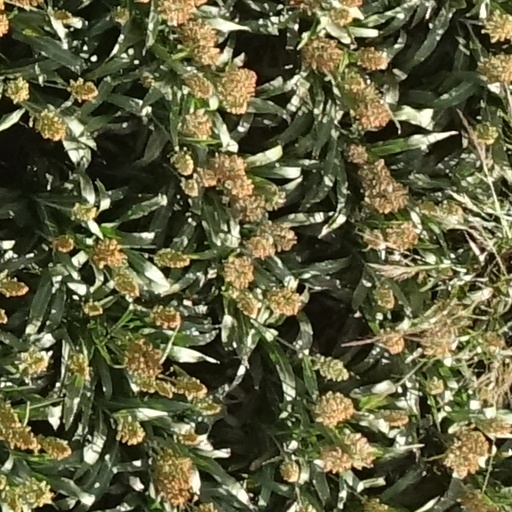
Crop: sorghum